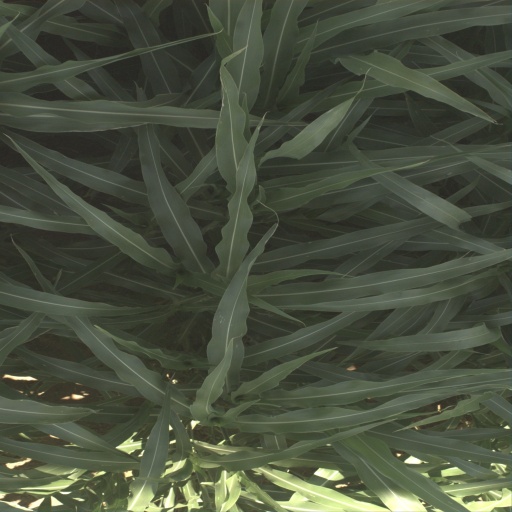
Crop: sorghum